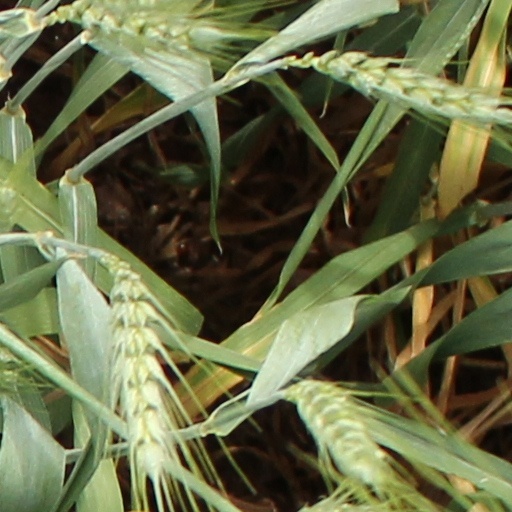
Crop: wheat